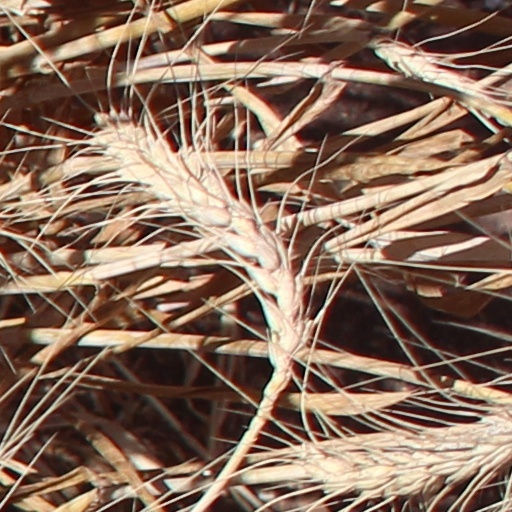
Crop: wheat